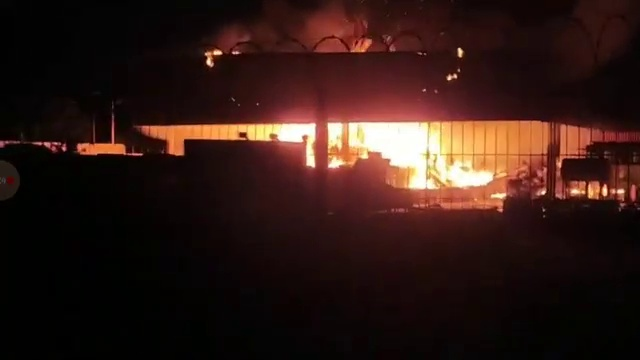
Fire: yes
Smoke: yes